Col. William Rhett House

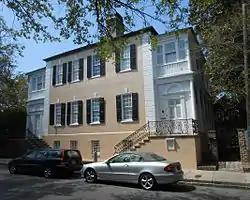
The Col. William Rhett House is one of the oldest structures in Charleston, South Carolina.

The Col. William Rhett House is a historic, stuccoed brick two-story home at 54 Hasell St., Charleston, South Carolina. A historical marker was erected at the house in 2001 by the Preservation Society of Charleston.